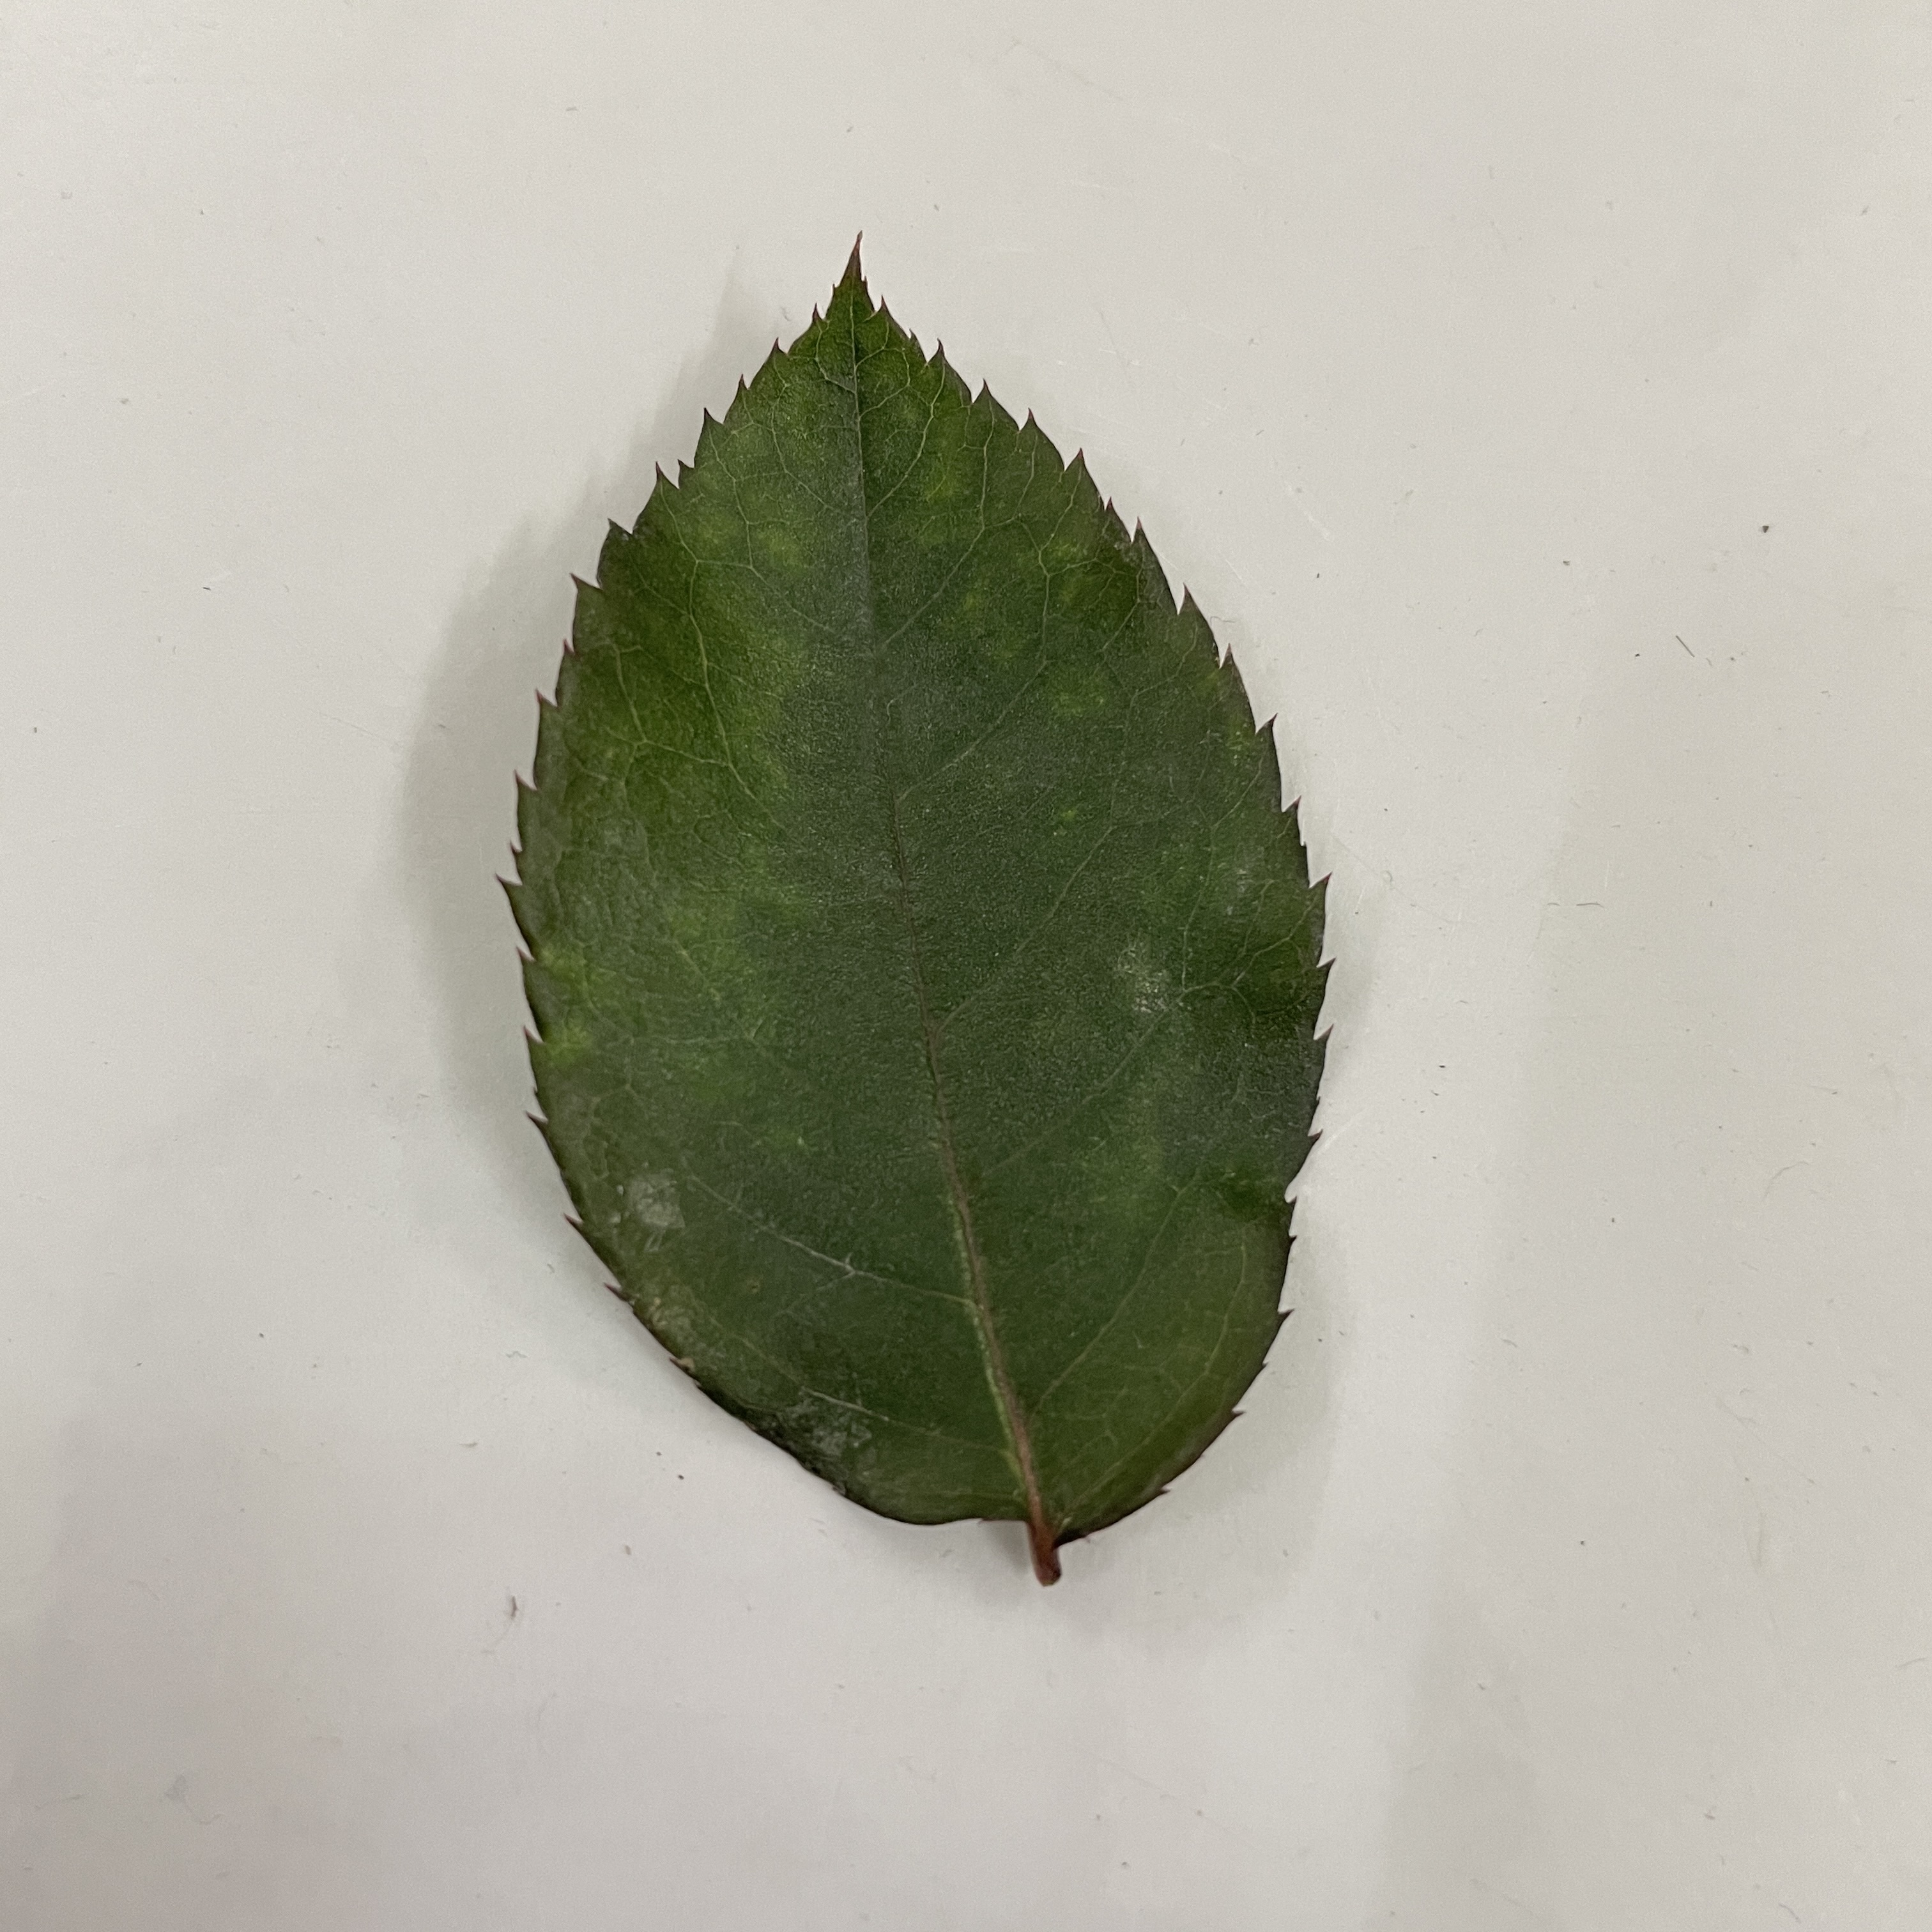
Label: Healthy Leaf